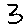
Label: 3